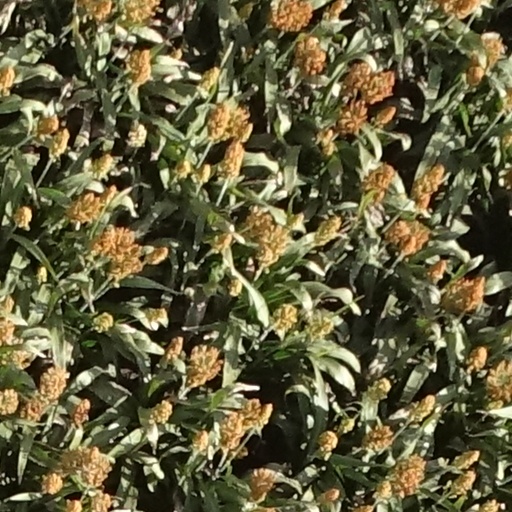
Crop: sorghum